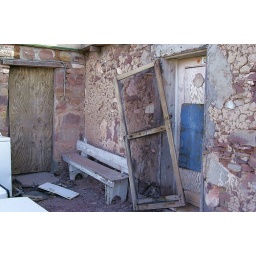
An abandoned house made of rock near Rio Puerco.